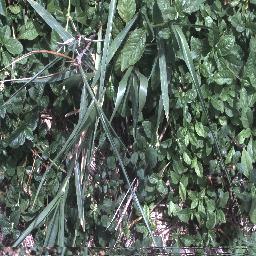
Label: negative